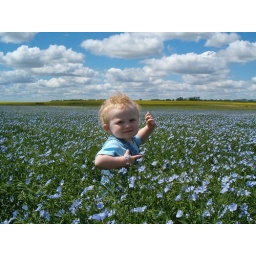
My daughter at age 2 in a blue blooming flax field in Cavalier County, North Dakota